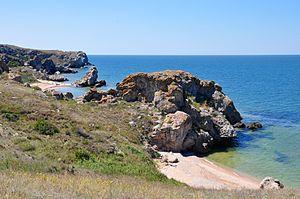
La péninsule de Kertch est une avancée de terre qui constitue la partie orientale de la péninsule de Crimée.